Operation Grandslam

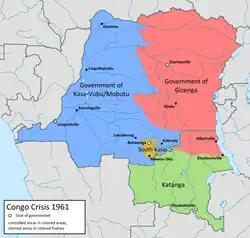
Map of the Congo with the State of Katanga in green

On 21 February 1961 the UN Security Council passed a resolution permitting ONUC to use military force to prevent civil war, make arrests, halt military operations, arrange ceasefires and deport foreign military personnel. Under the authorisation of this resolution, UN forces launched Operation Rumpunch and Operation Morthor (sometimes referred to as "Round One" of UN-Katangese conflict) with the aim of securing their own positions in Katanga and eliminating the presence of mercenaries. The former, though limited in scope, was largely successful, but the latter failed to achieve its objectives. As Morthor was underway, Special Representative Conor Cruise O'Brien announced, "The secession of Katanga has ended." This statement was quickly realised to be premature; Katanga fought the offensive to a stalemate.